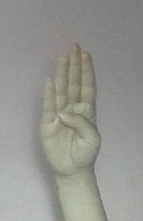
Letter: kaaf